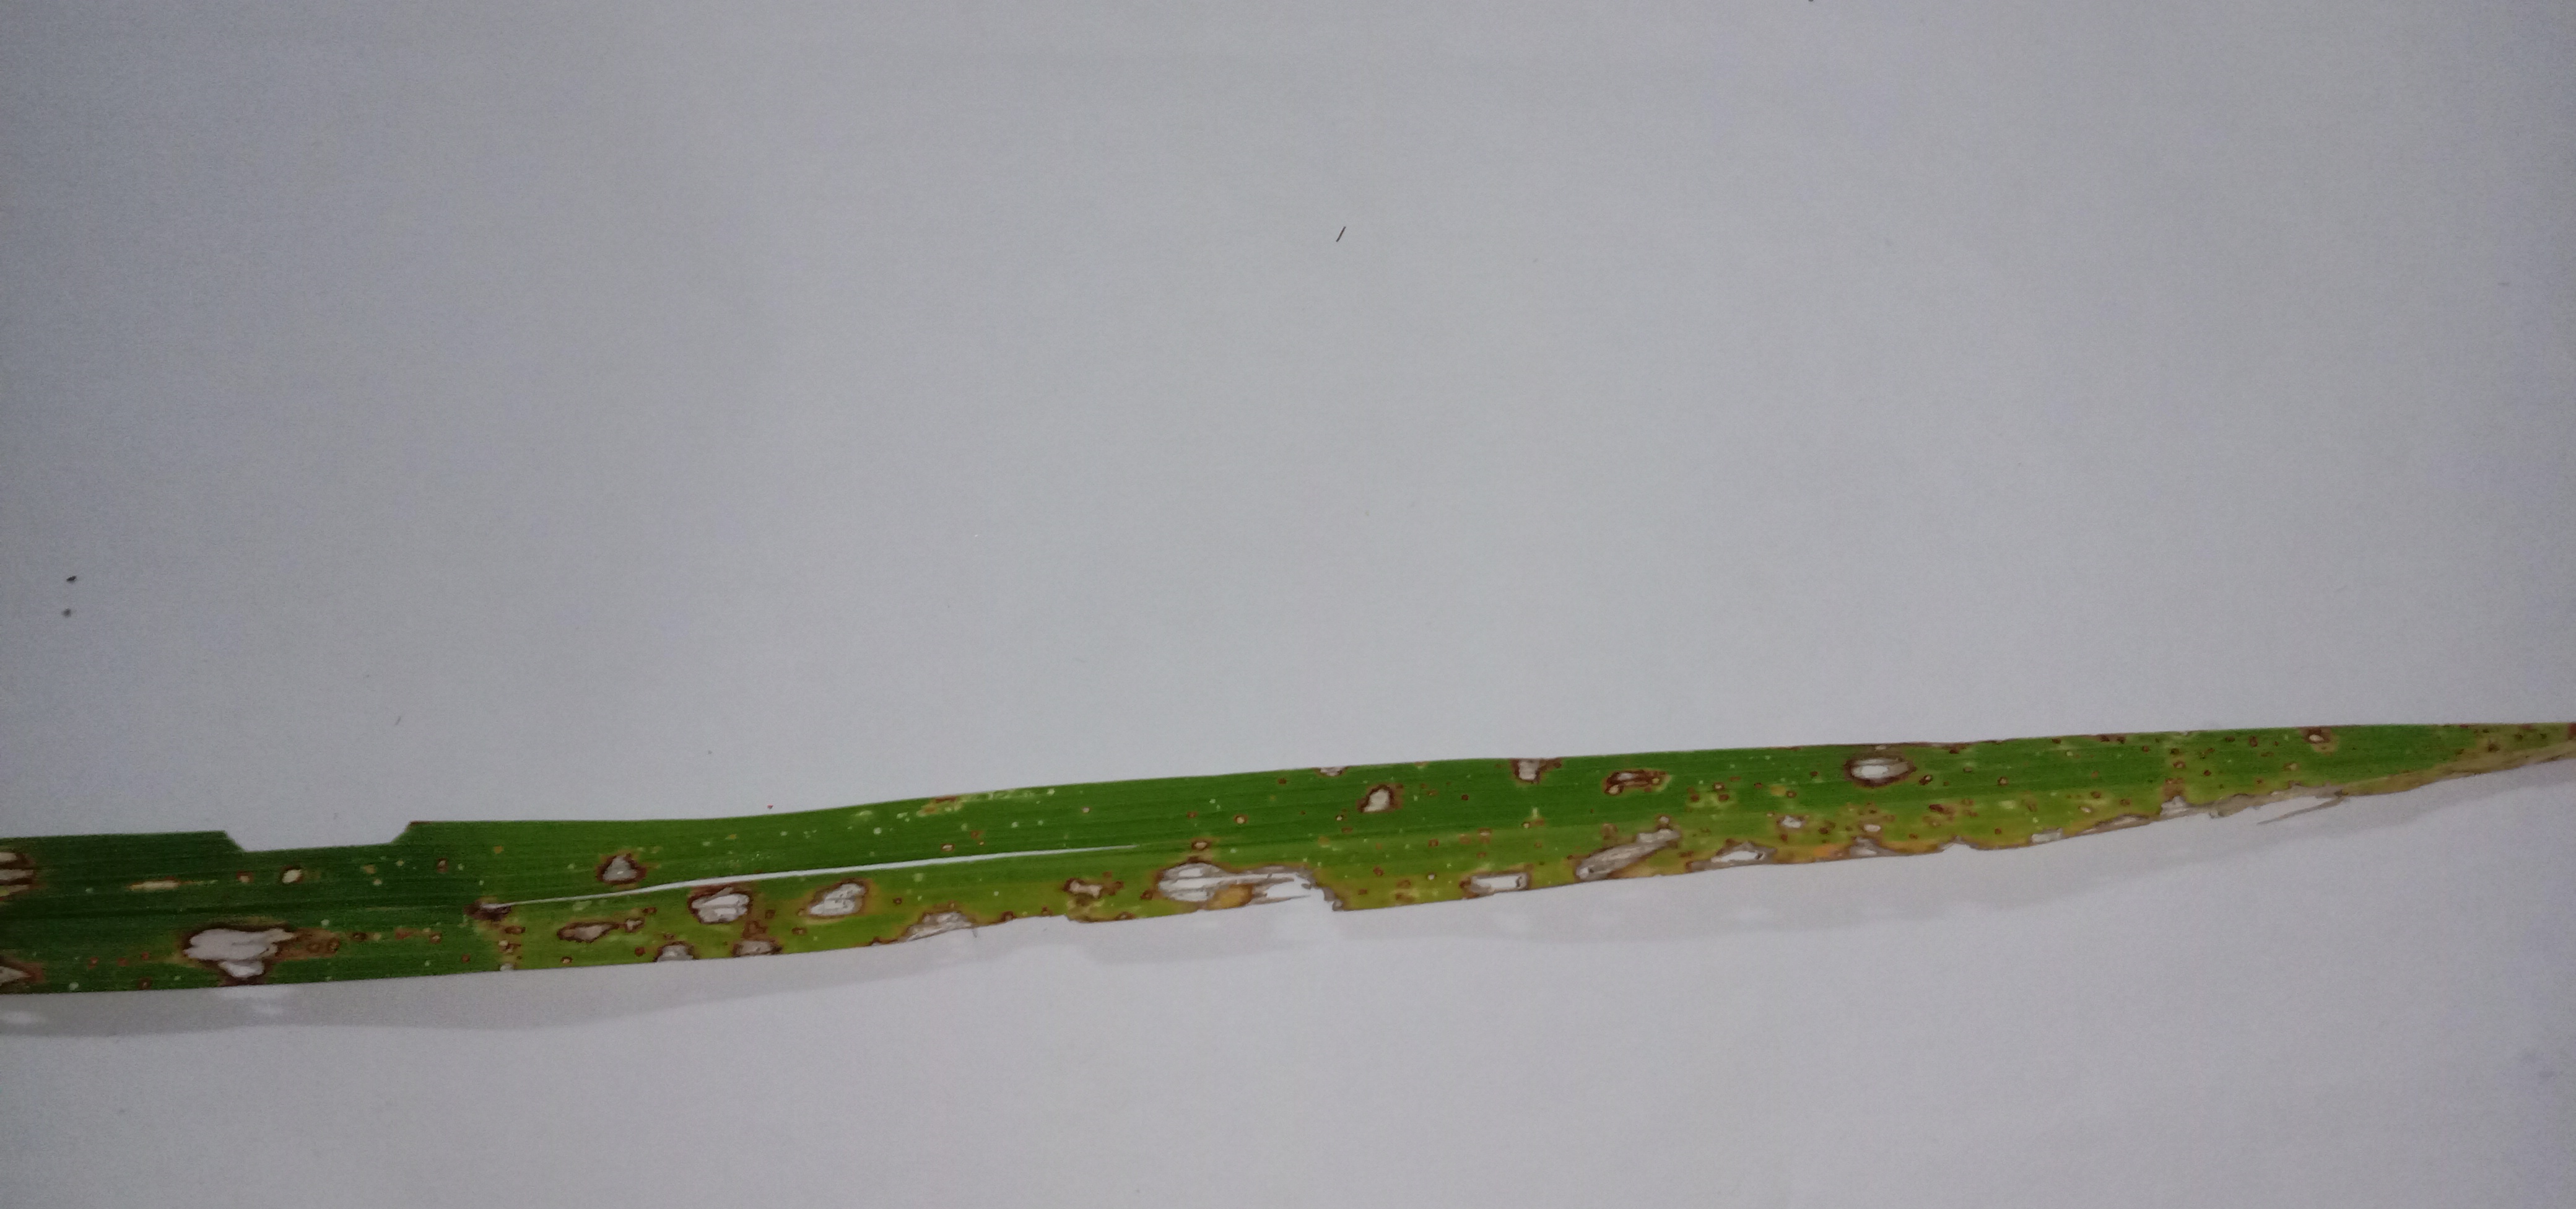
Label: Rice___Brown_Spot